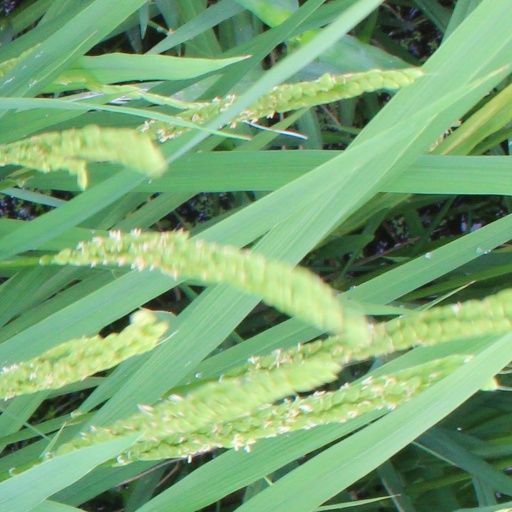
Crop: rice